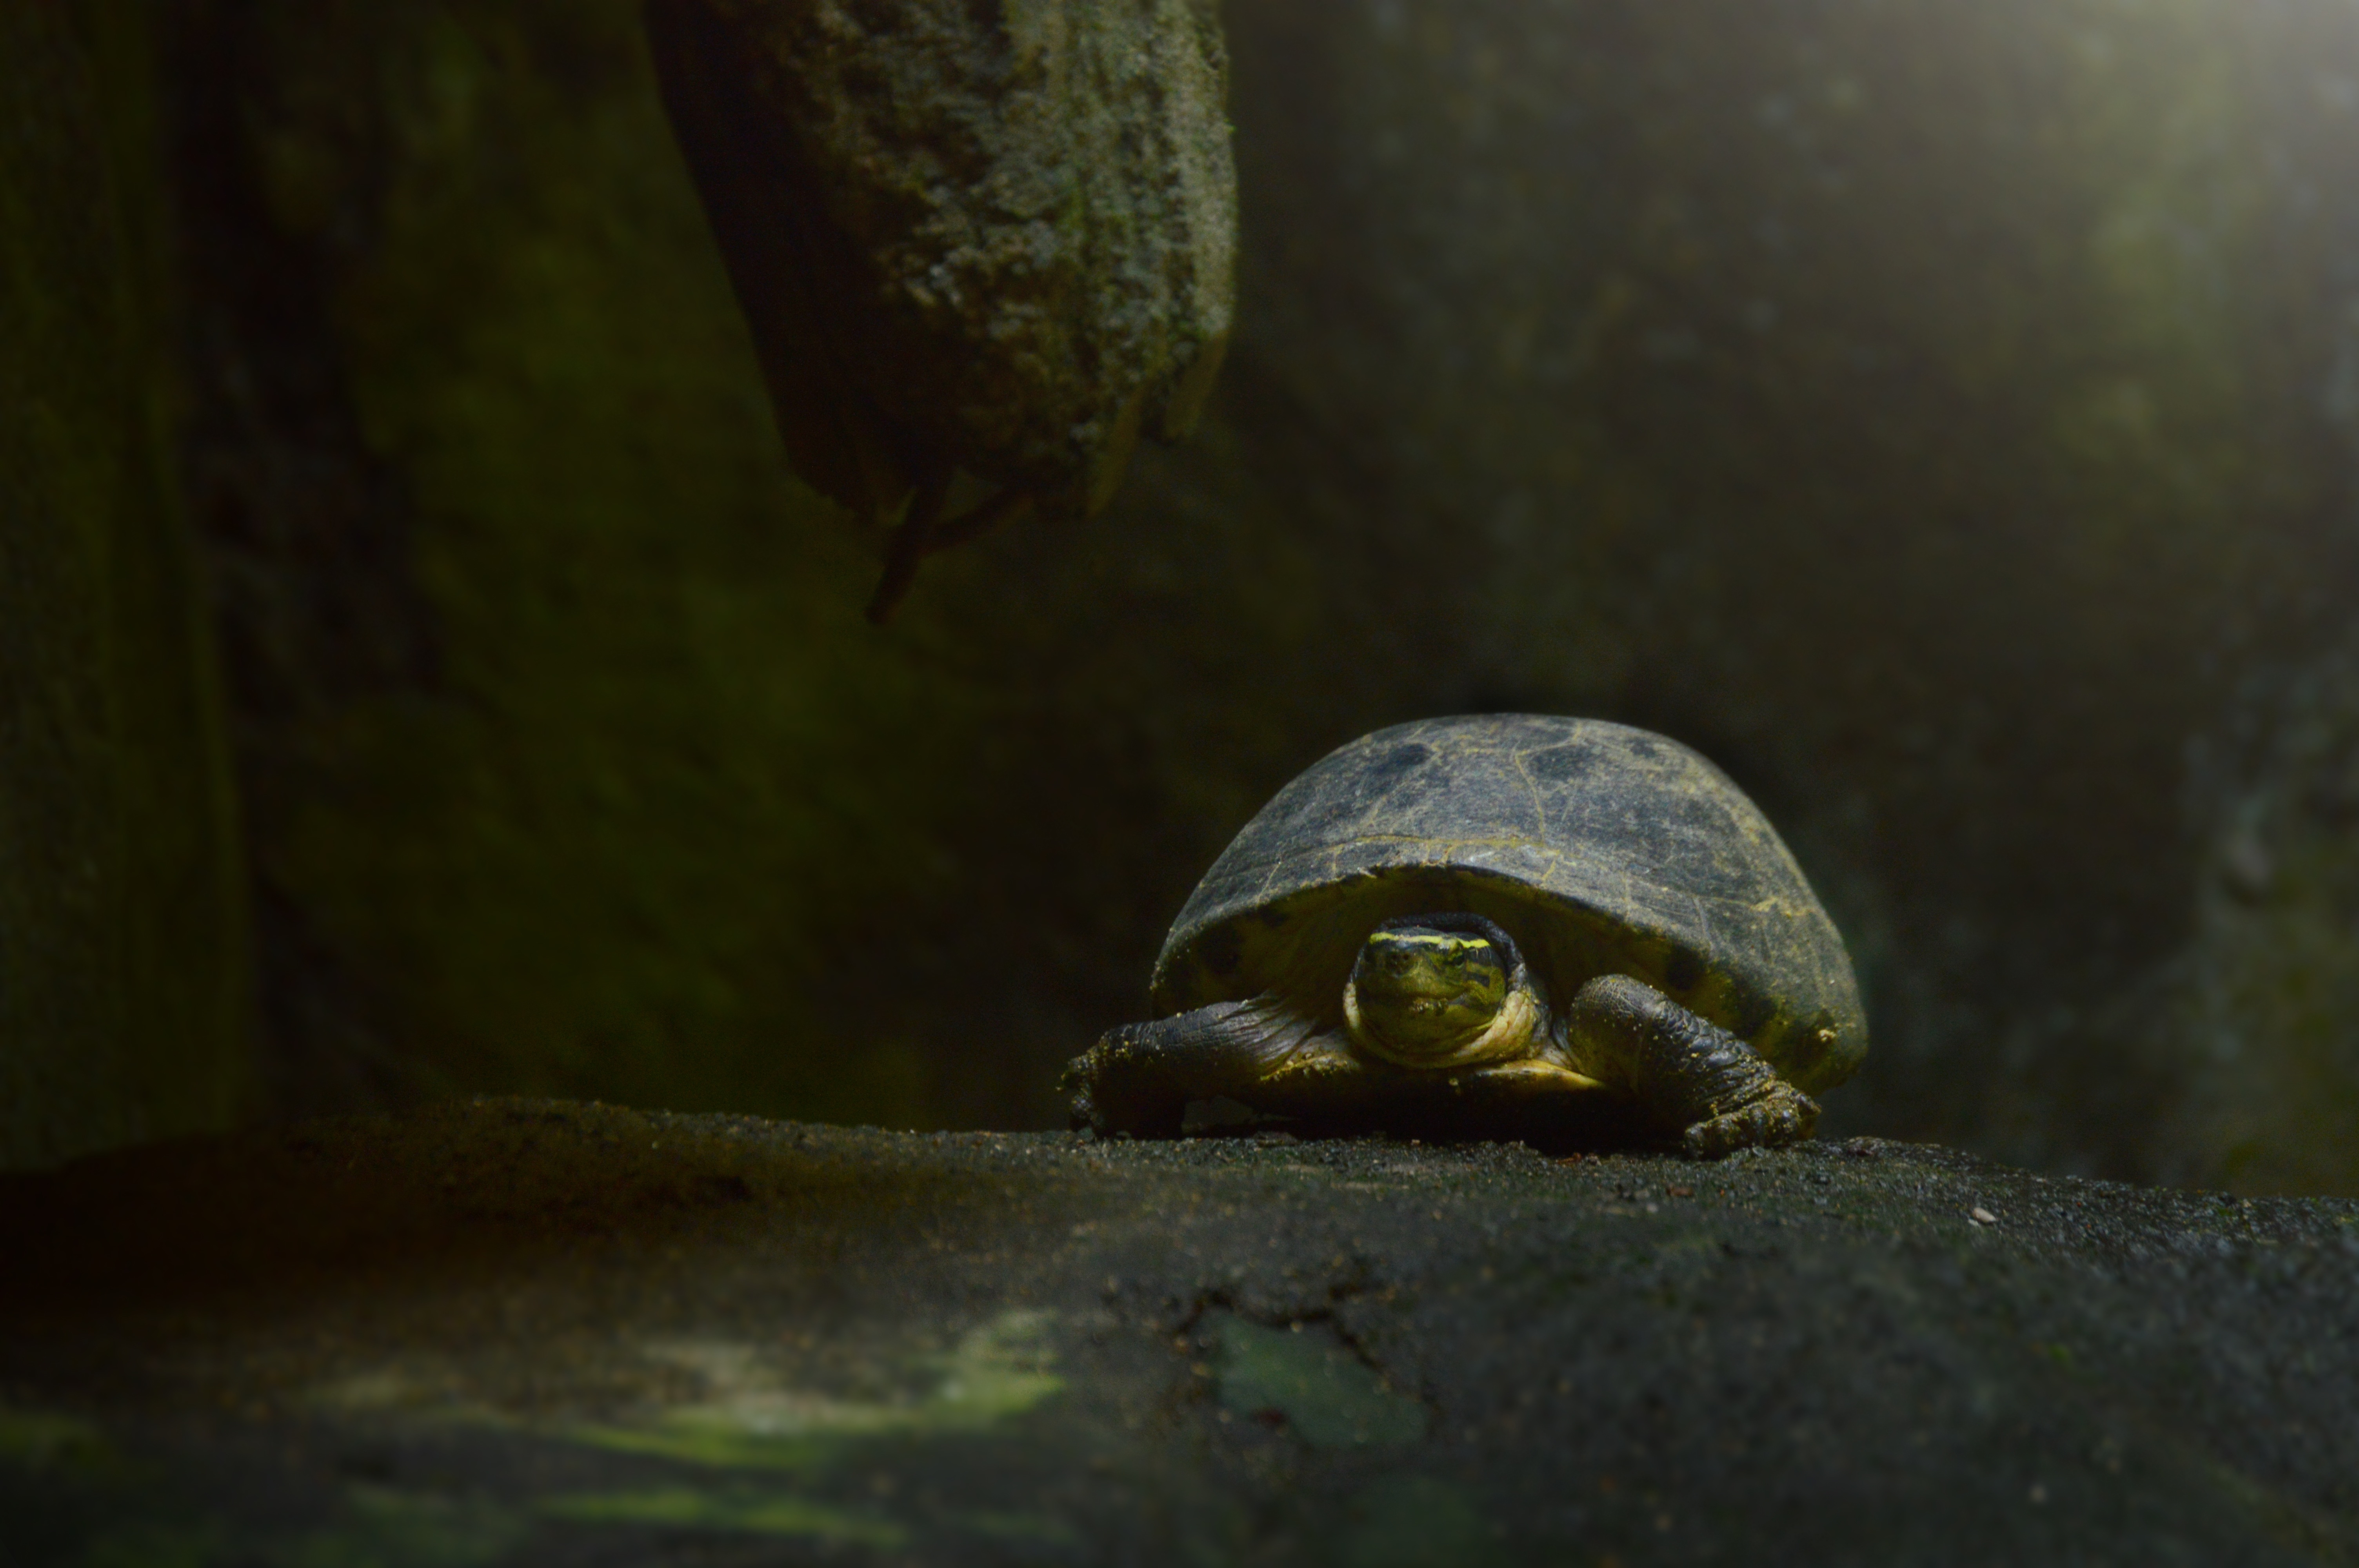
wildlife, underwater, green, biology, darkness, turtle, reptile, amphibian, fauna, aquarium, macro photography